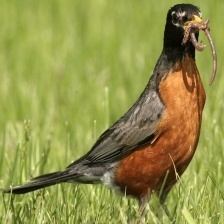
Species: AMERICAN ROBIN
Scientific name: TURDUS MIGRATORIUS
ImageNet parent category: robin